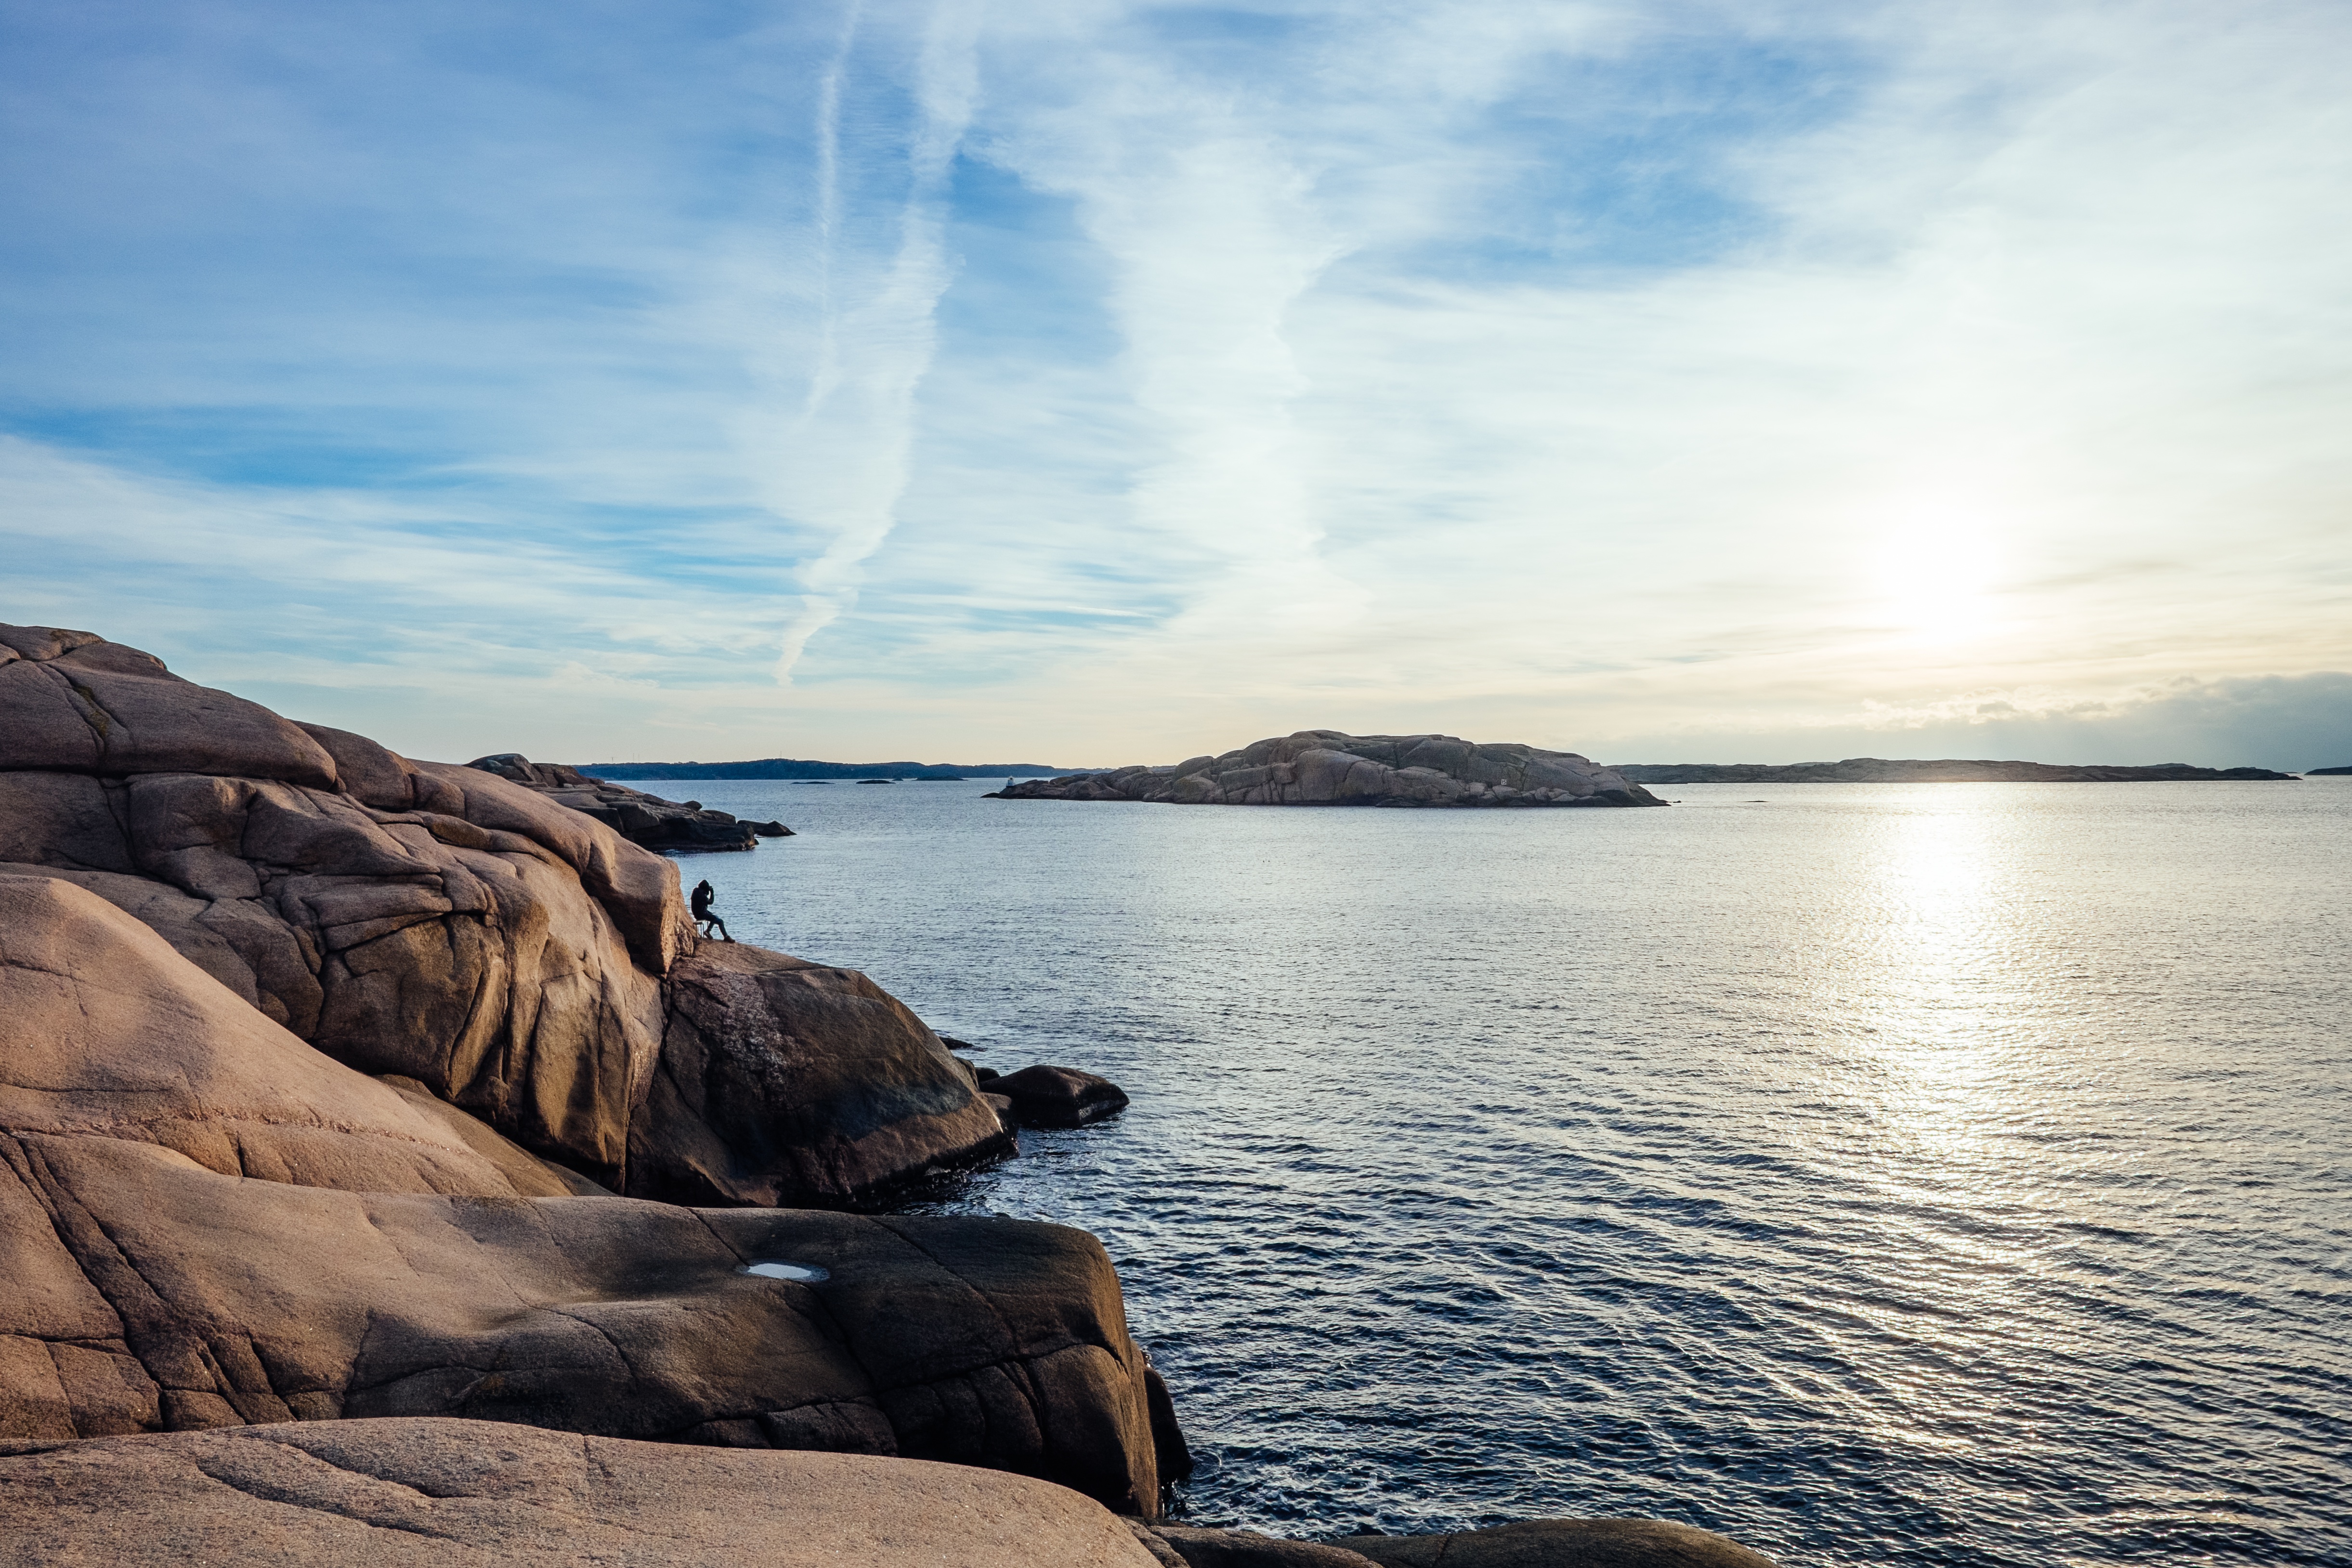
beach, landscape, sea, coast, water, nature, rock, ocean, horizon, mountain, cloud, sunset, morning, shore, wave, lake, cliff, dusk, cove, reflection, bay, terrain, body of water, loch, cape